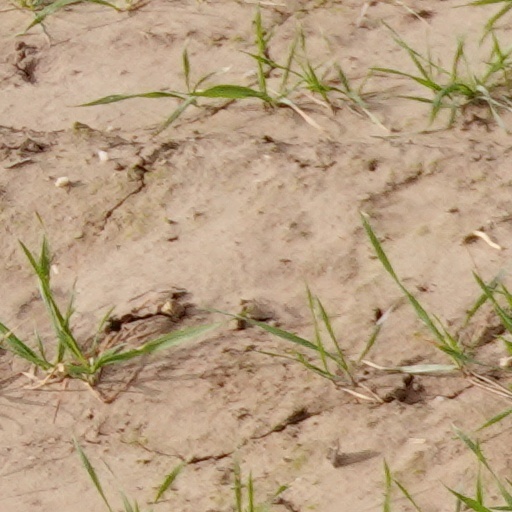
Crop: wheat